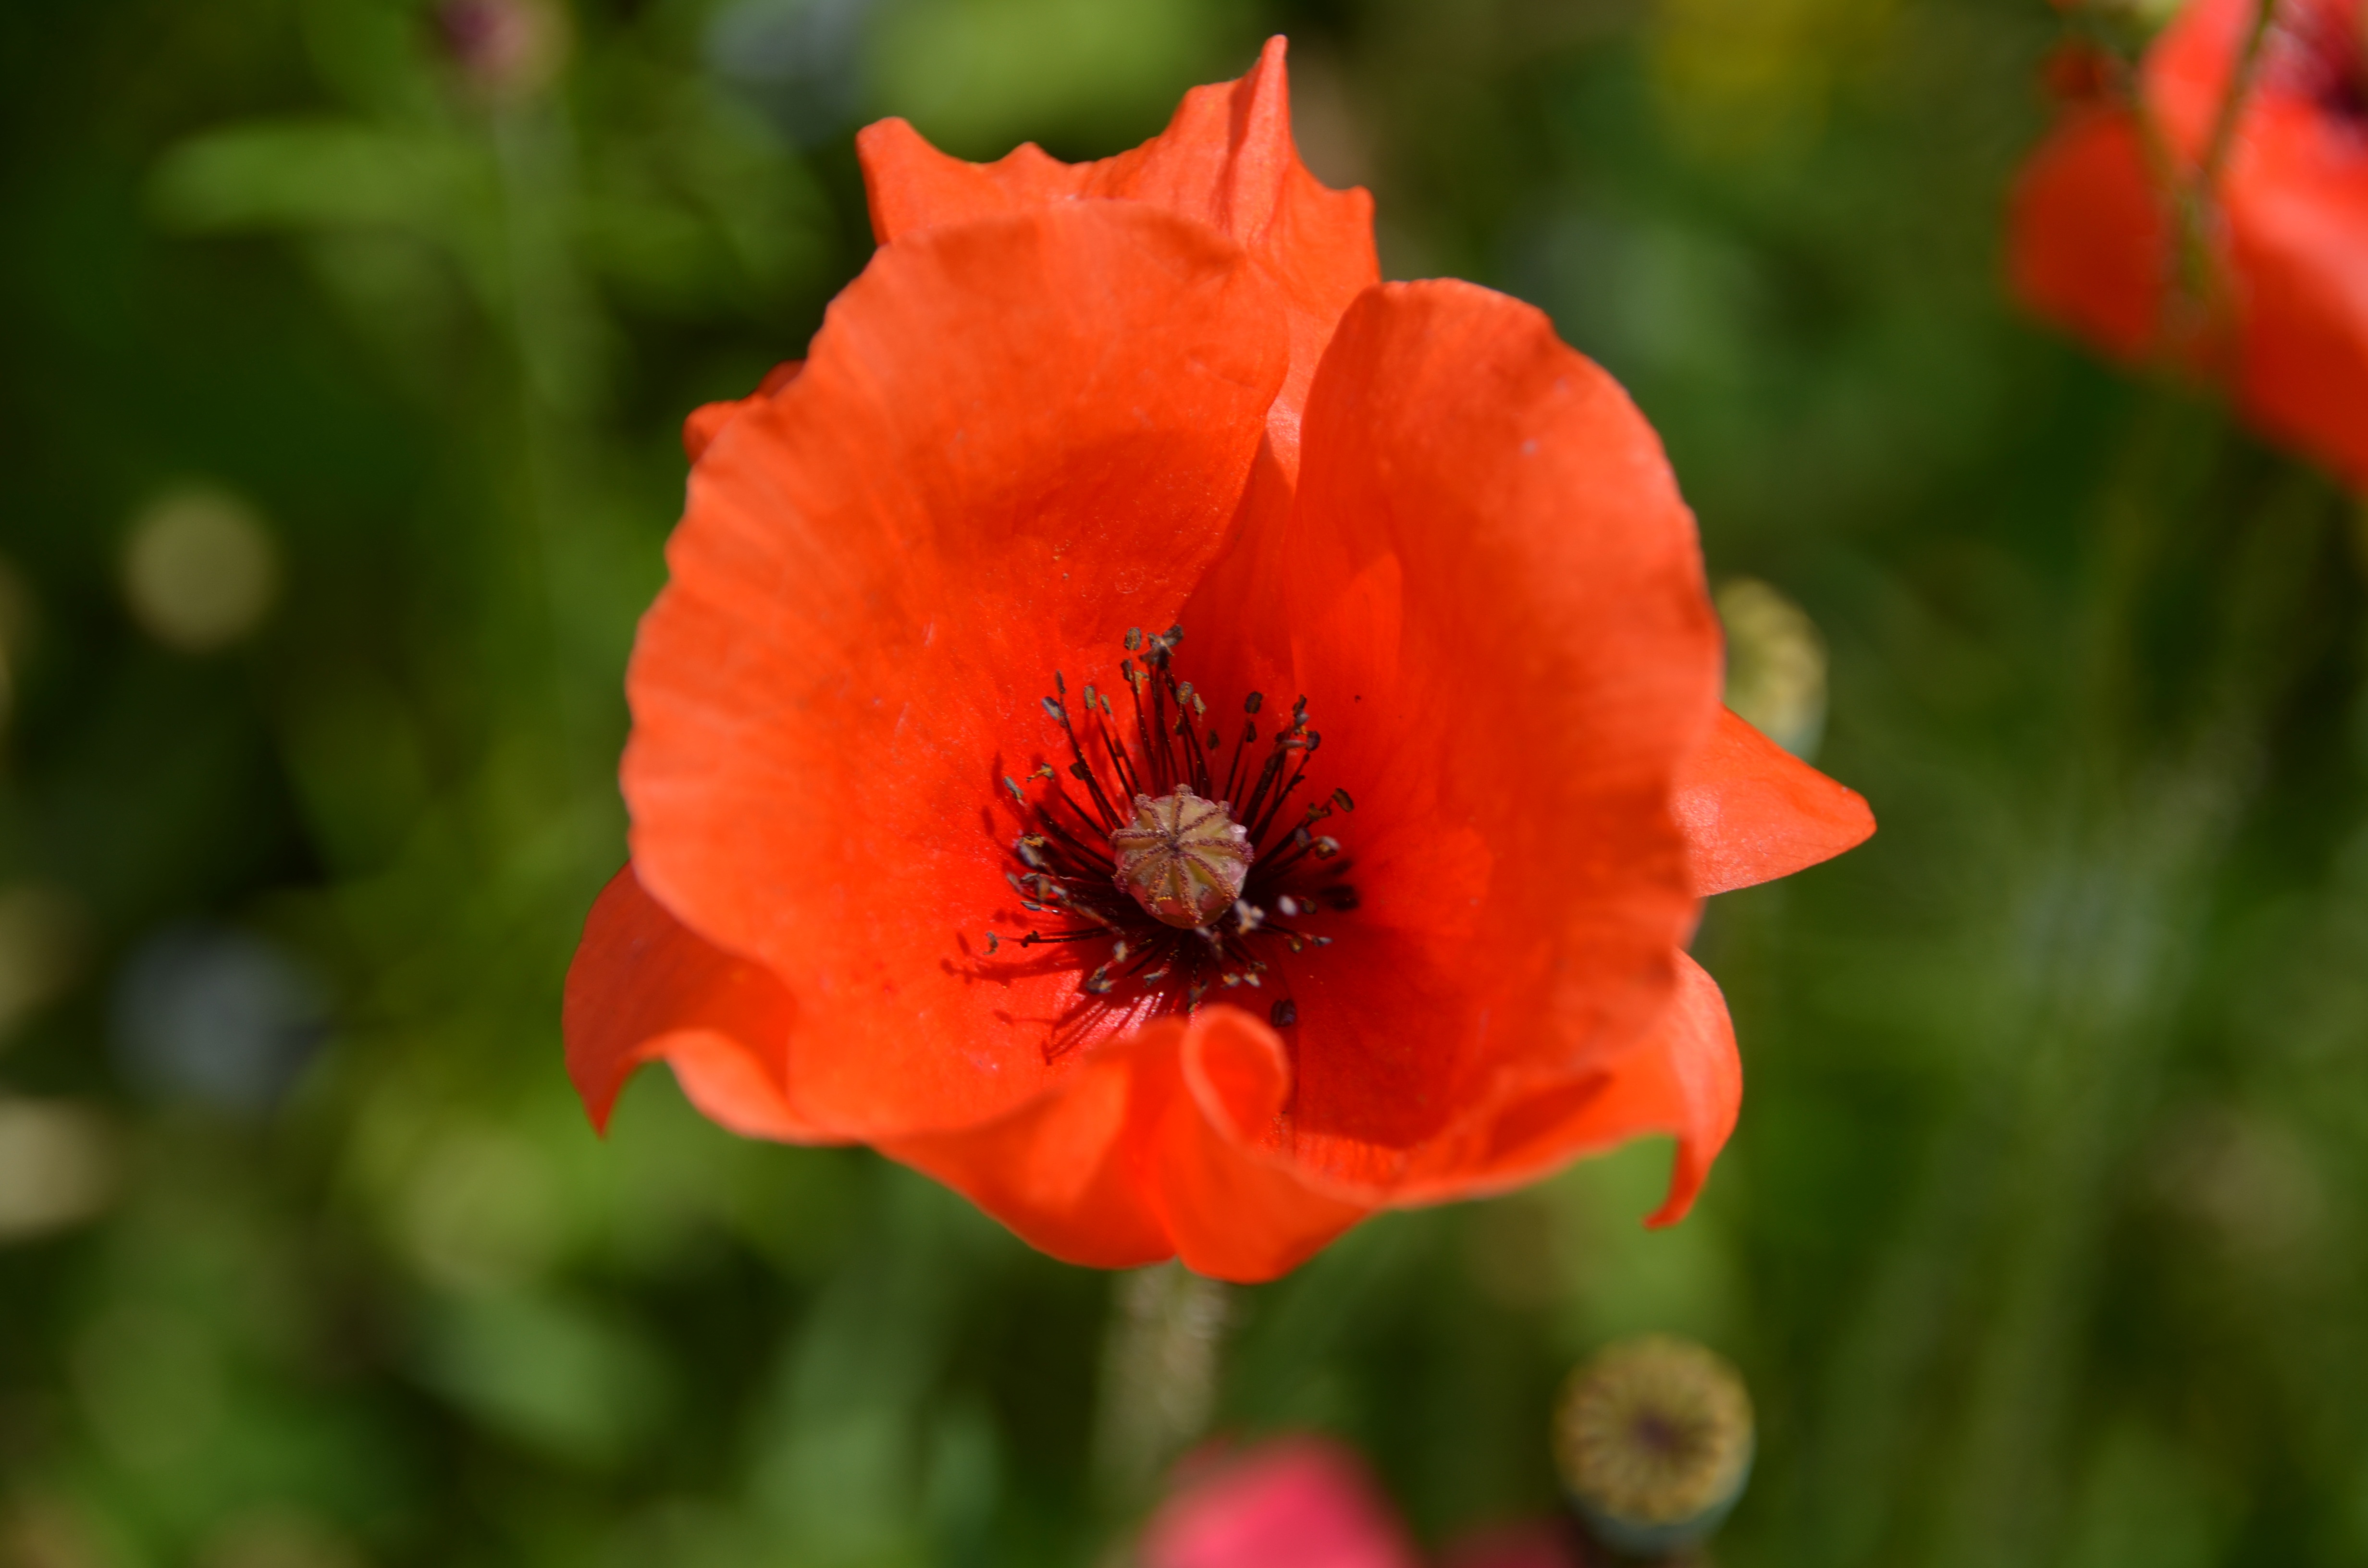
nature, blossom, plant, flower, petal, bloom, red, botany, flora, wildflower, close up, wild plant, klatschmohn, poppy flower, red poppy, poppy, coquelicot, macro photography, flowering plant, mohngewaechs, plant stem, land plant, poppy family